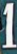
Number: 1